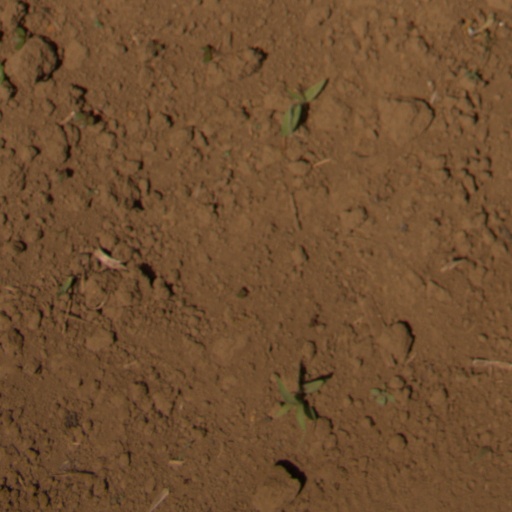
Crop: Jerusalem artichoke